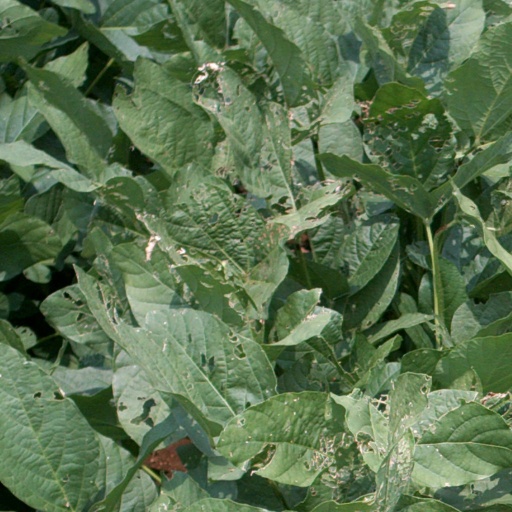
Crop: soybean